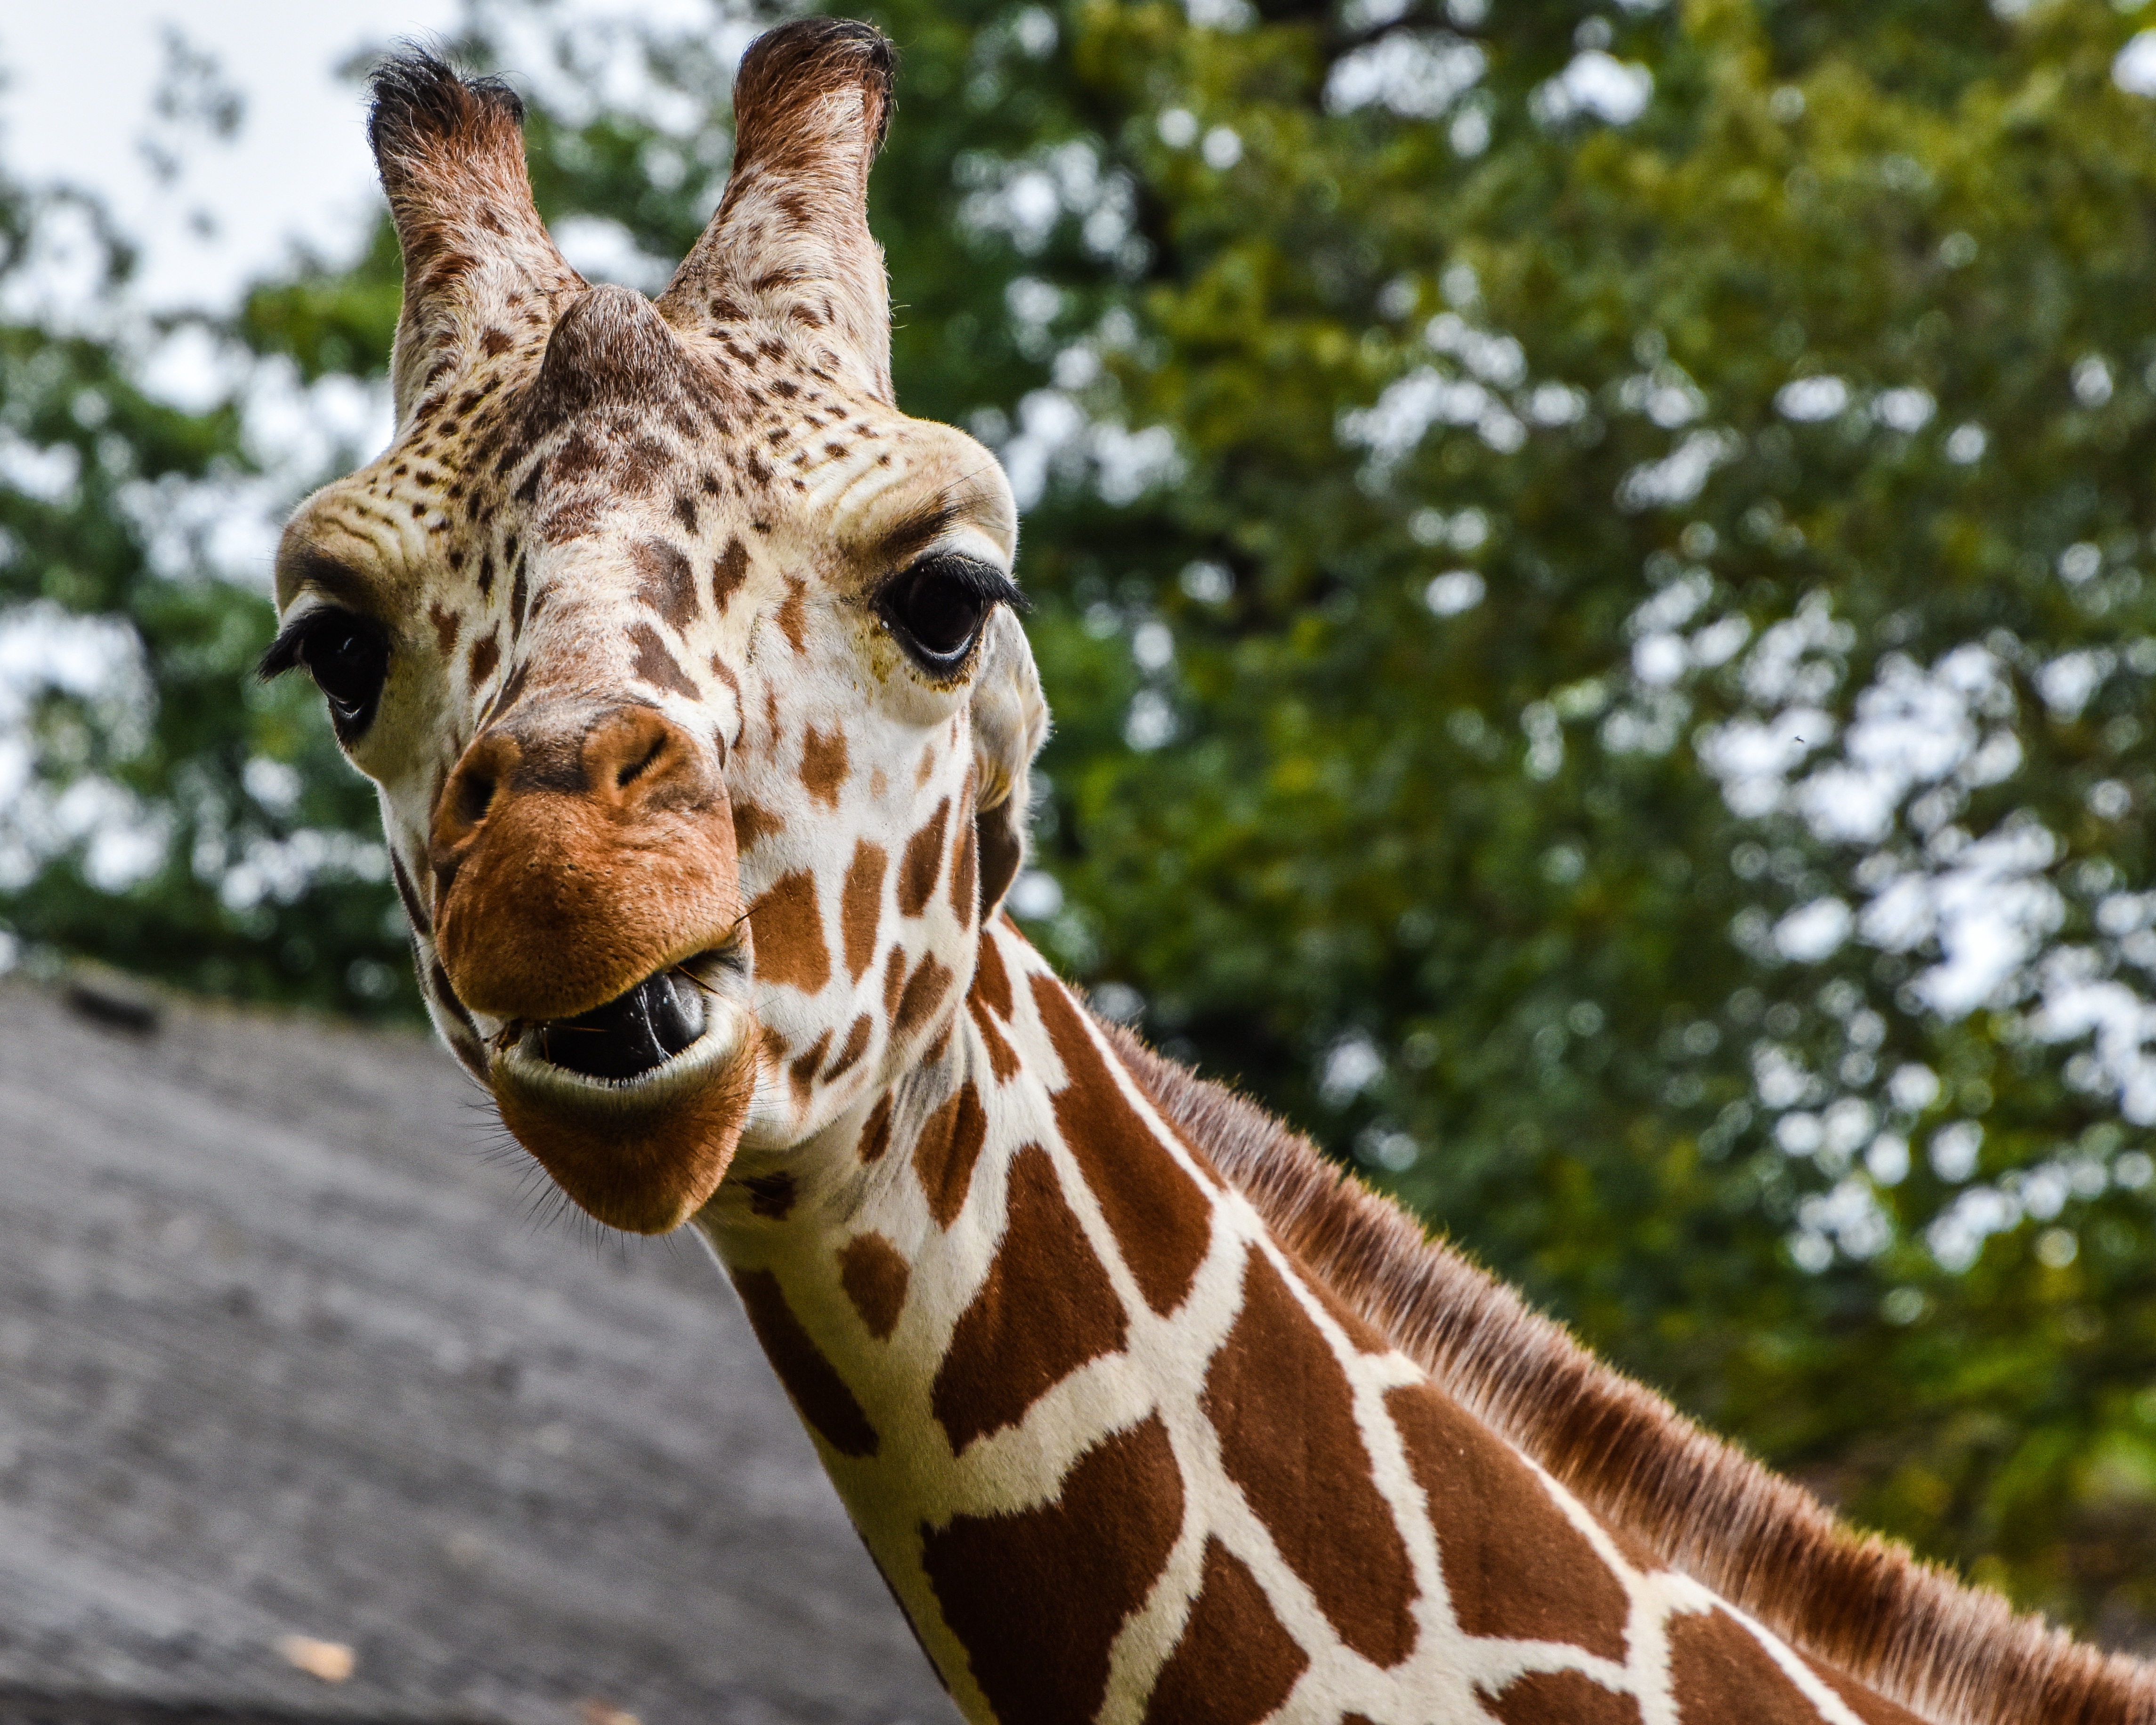
wildlife, zoo, mammal, close, fauna, close up, giraffe, vertebrate, giraffidae, wilhelma, giraffe attach